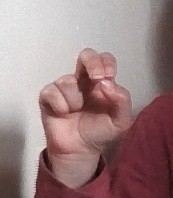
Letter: gaaf